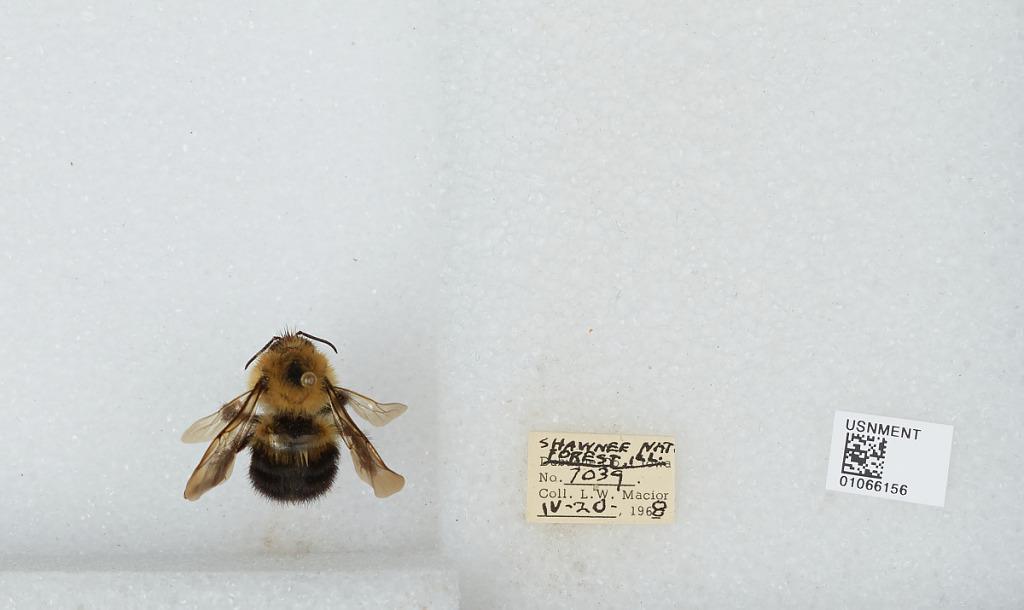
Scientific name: Bombus (Pyrobombus) bimaculatus Cresson
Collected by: L. Macior
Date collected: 1968-4-20
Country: United States
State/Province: Illinois
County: Johnson
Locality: Shawnee National Forest
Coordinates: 37.5, -88.67